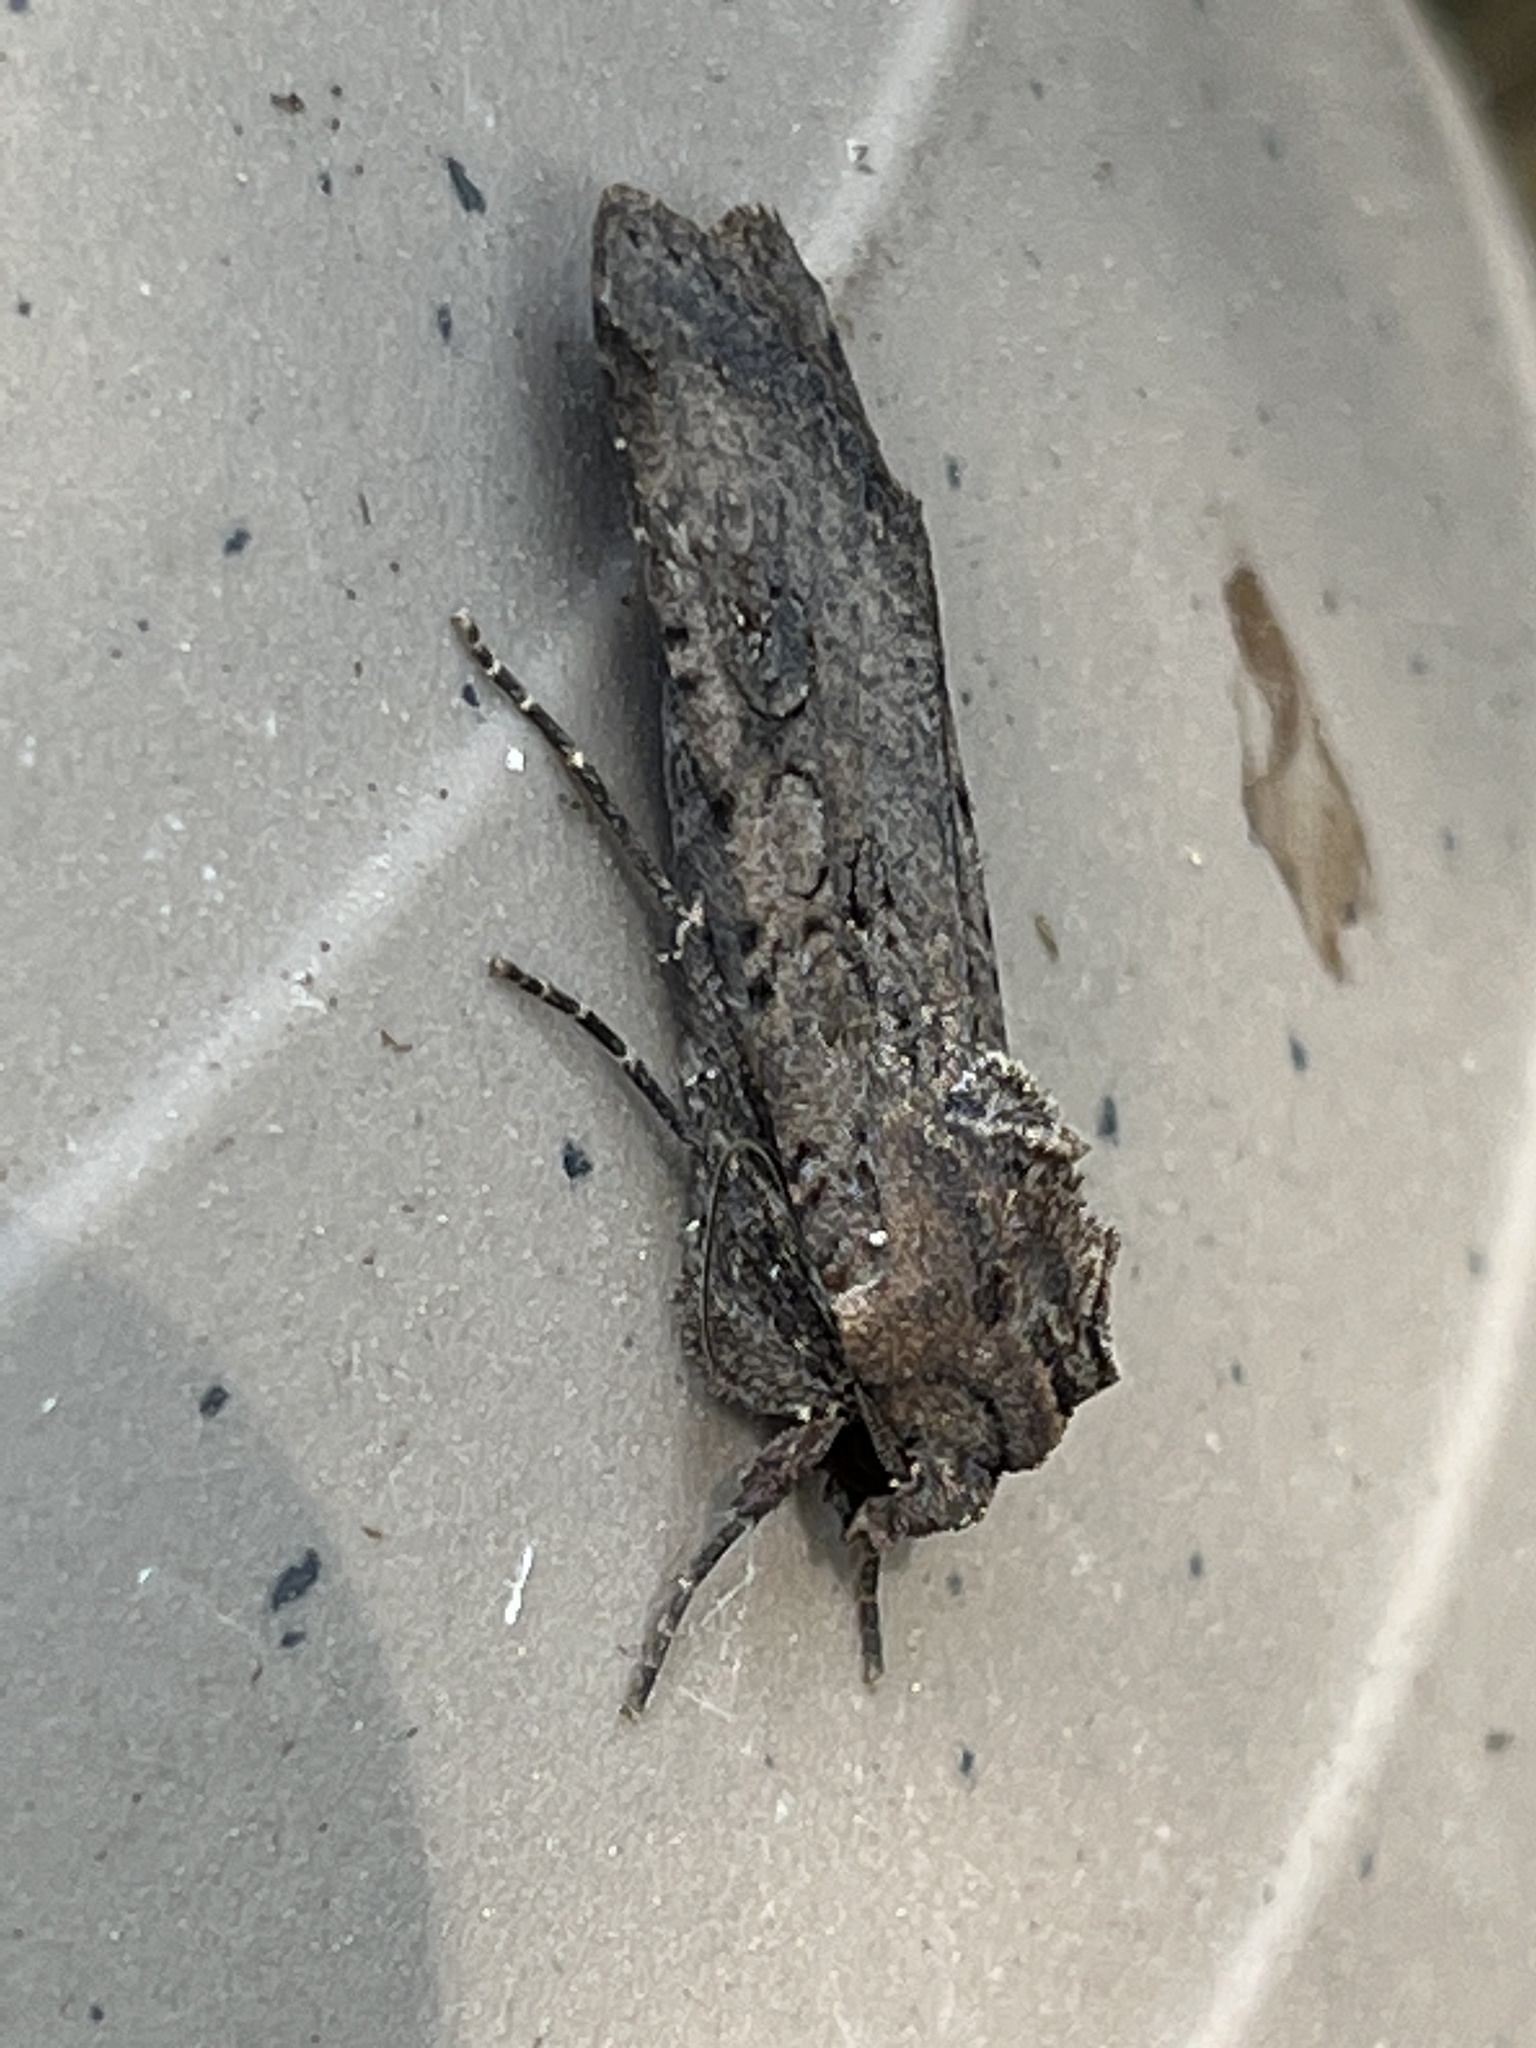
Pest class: cutworms